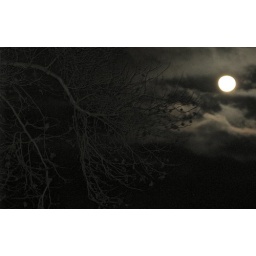
A tree branch is highlighted by the night sky from the light of the moon.